Arboretum de la Fosse

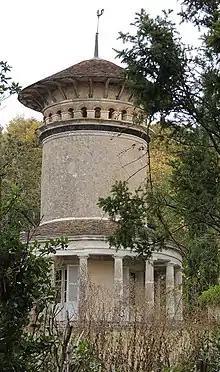
Pigeon habitat column at the "Domaine"

The arboretum was established in 1751 by Alexandre-Sébastien Gérard, an advisor to Empress Josephine on the Château de Malmaison, and is one of France's oldest arboreta. It has subsequently been owned and maintained by 7 generations of the same family, and in 1978 was the first arboretum entitled to protection by the "Monuments Historiques" designation. It contains a number of buildings dating to the 18th century onwards, including an interesting dovecote built in 1817.